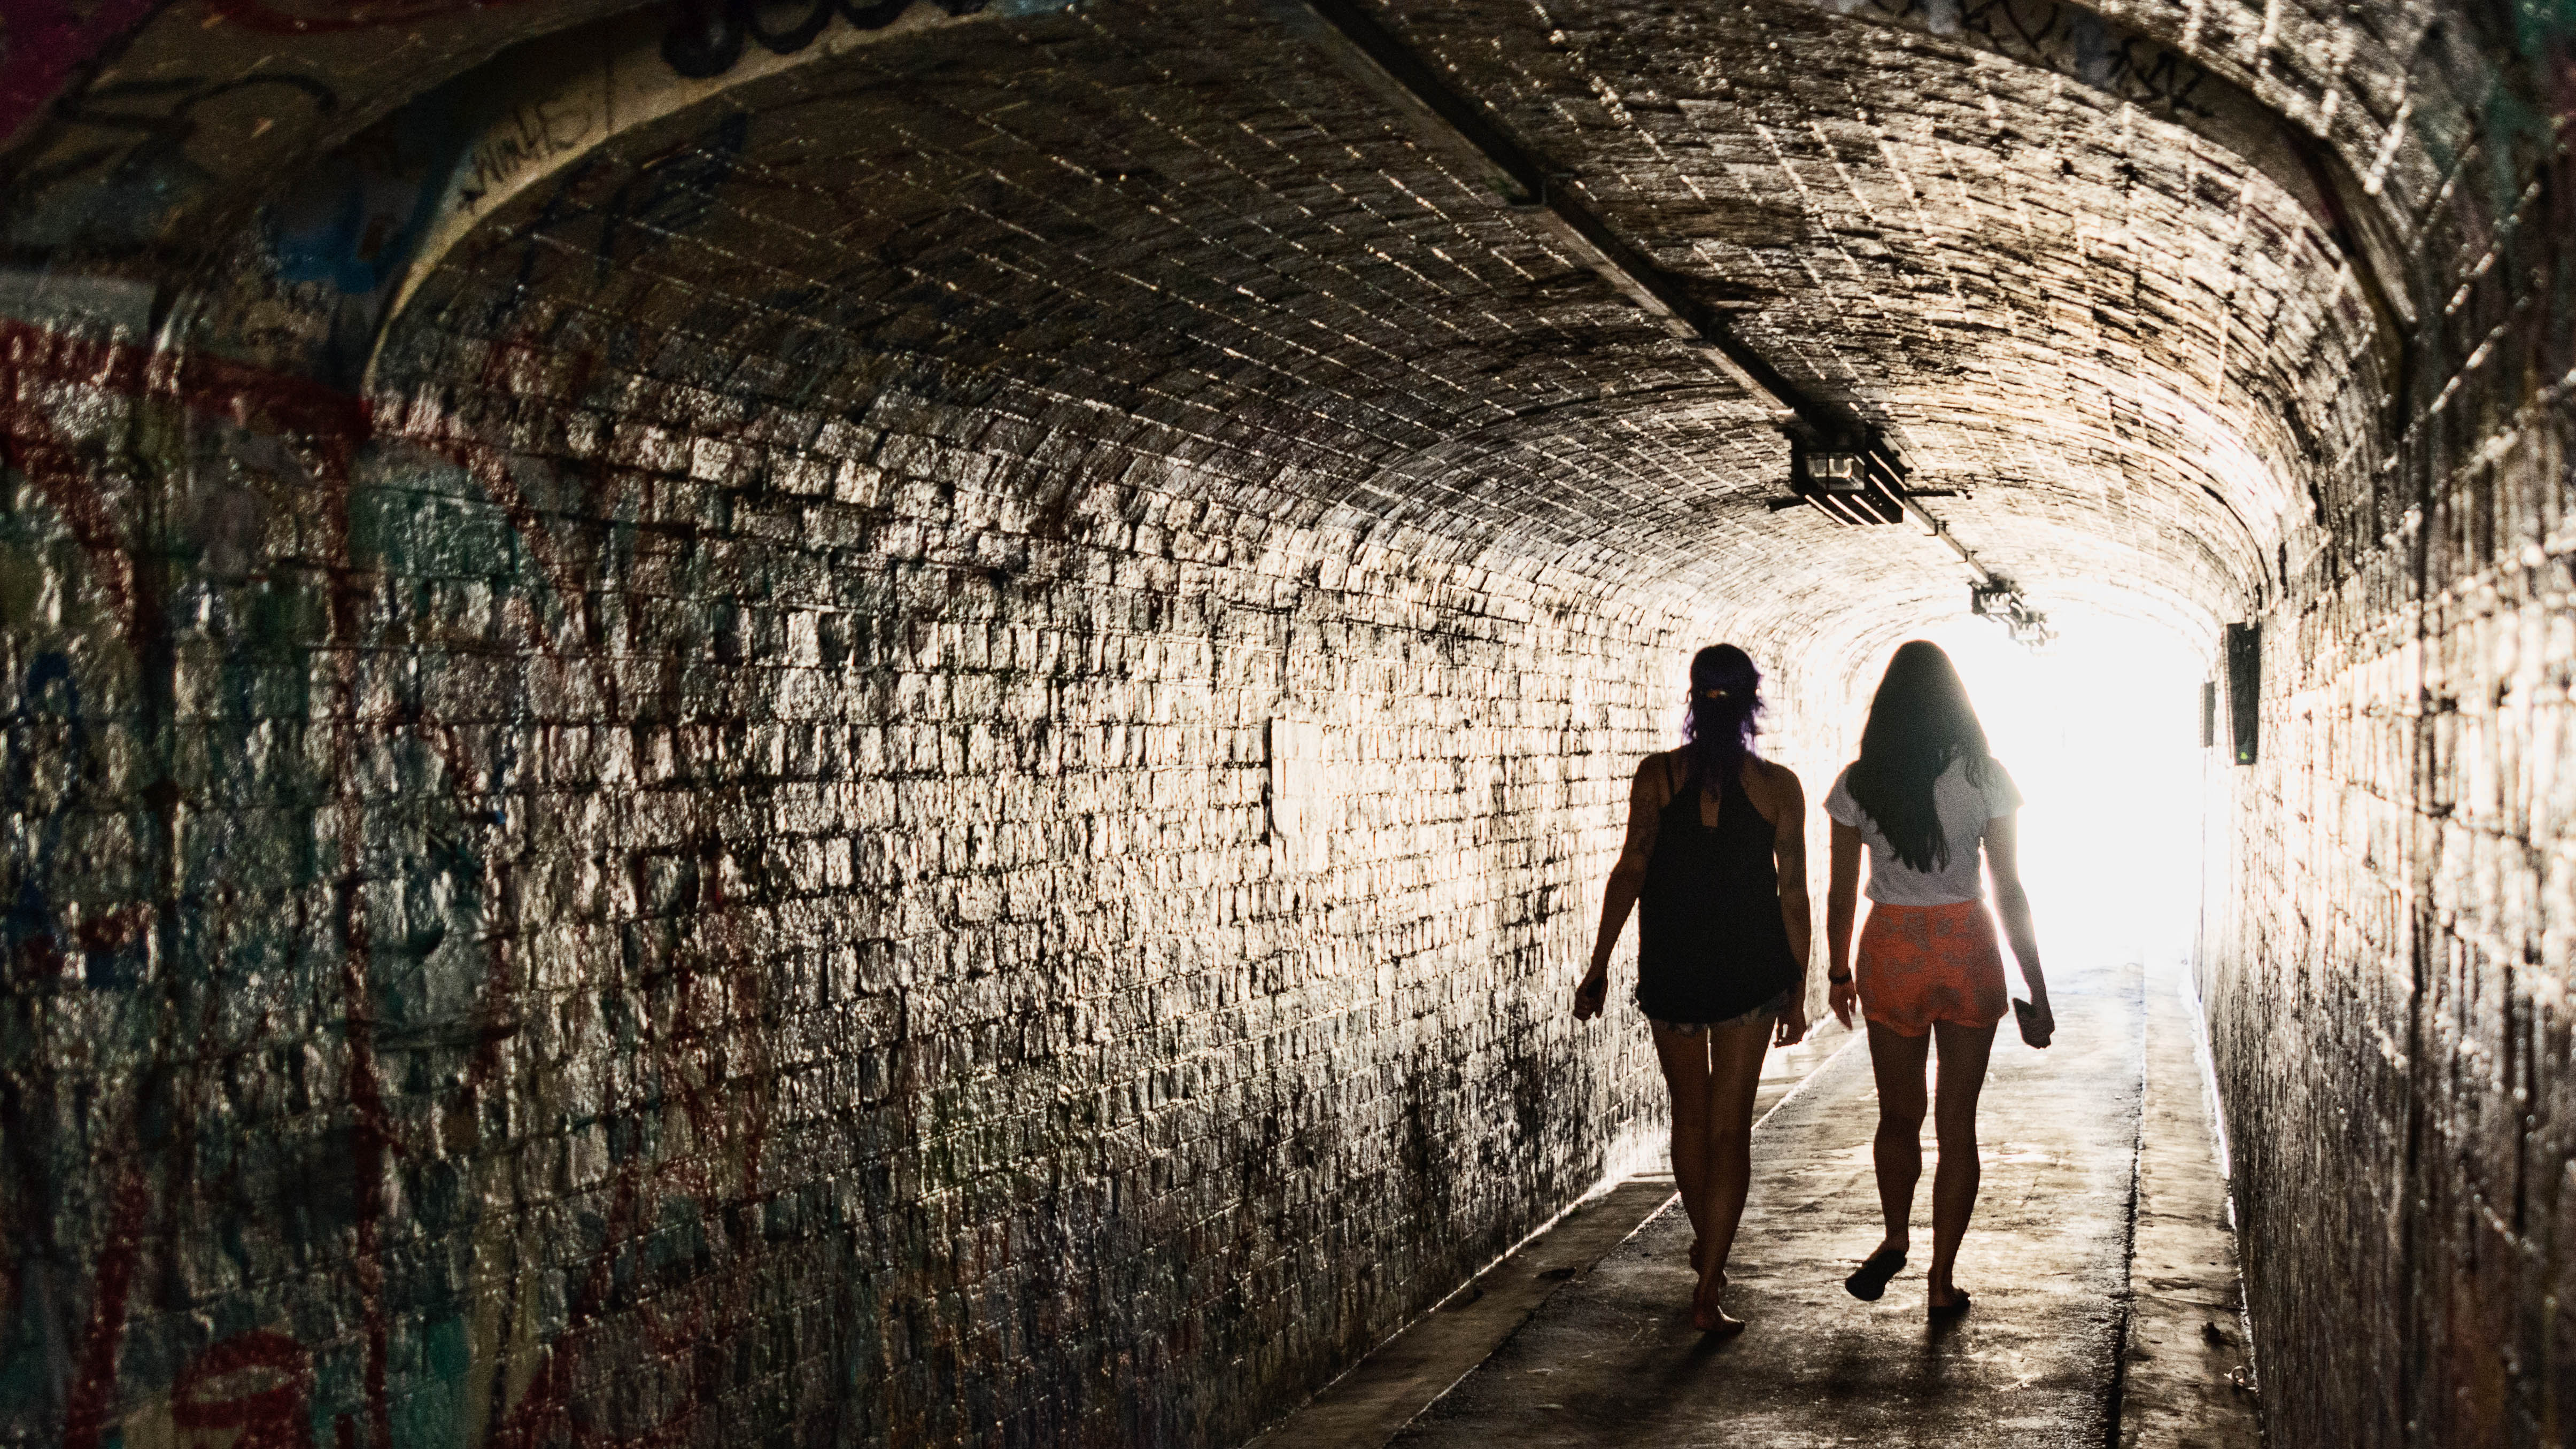
tunnel, sydney, australia, streetphotography, temple, infrastructure, newtown, llght, ancient history